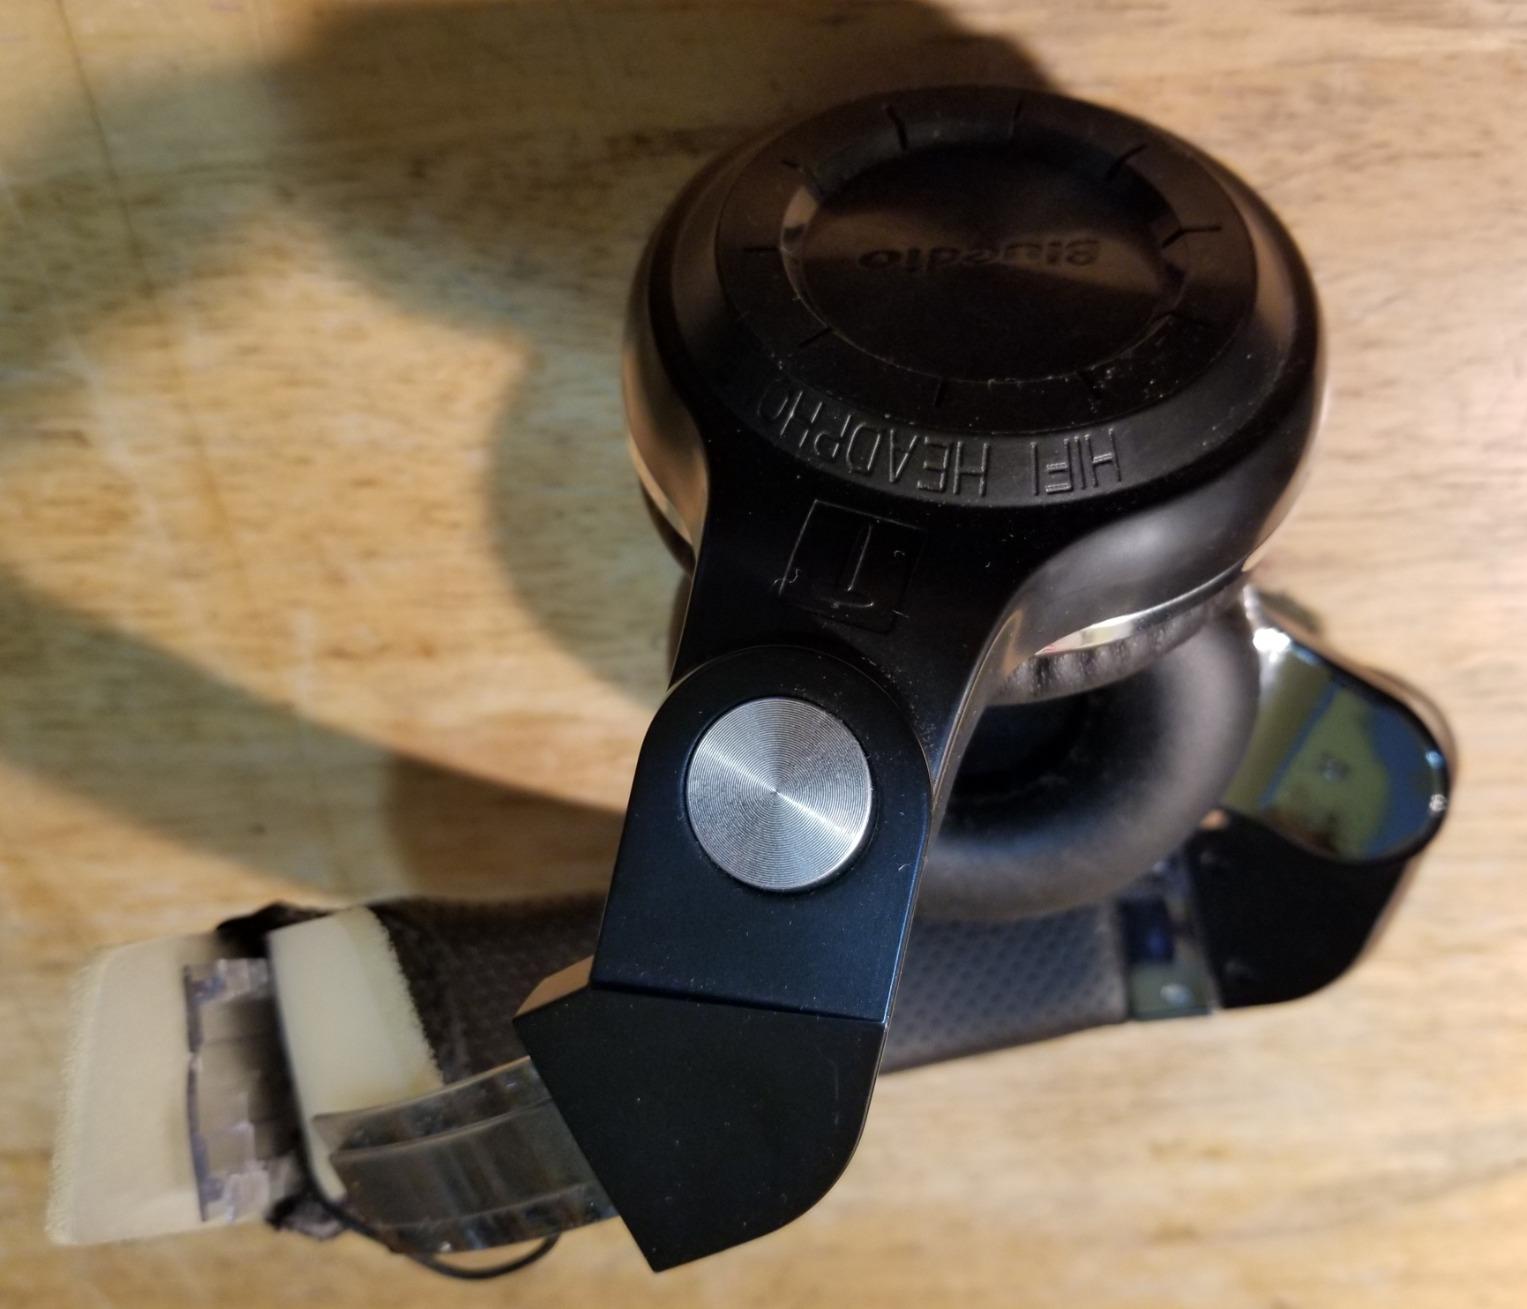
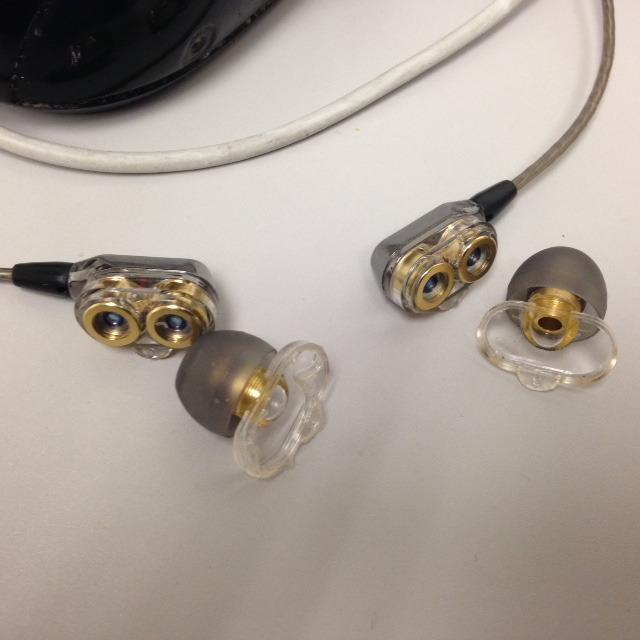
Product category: headphones
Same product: no